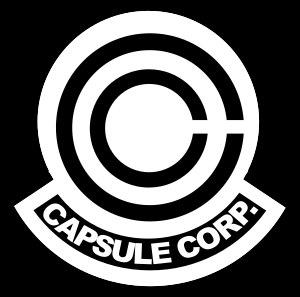
Les villes de dragon Ball z